The Ghost of Yotsuya (Shintoho film)

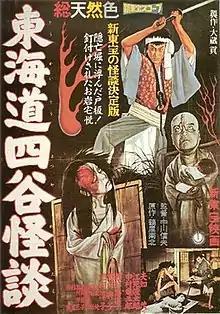

is a 1959 Japanese supernatural horror film directed by Nobuo Nakagawa. The film is based on the kabuki play "Yotsuya Kaidan". It was among the many horror films that Nakagawa adapted for Shintoho in the late 1950s and was one of the many adaptations of the play.